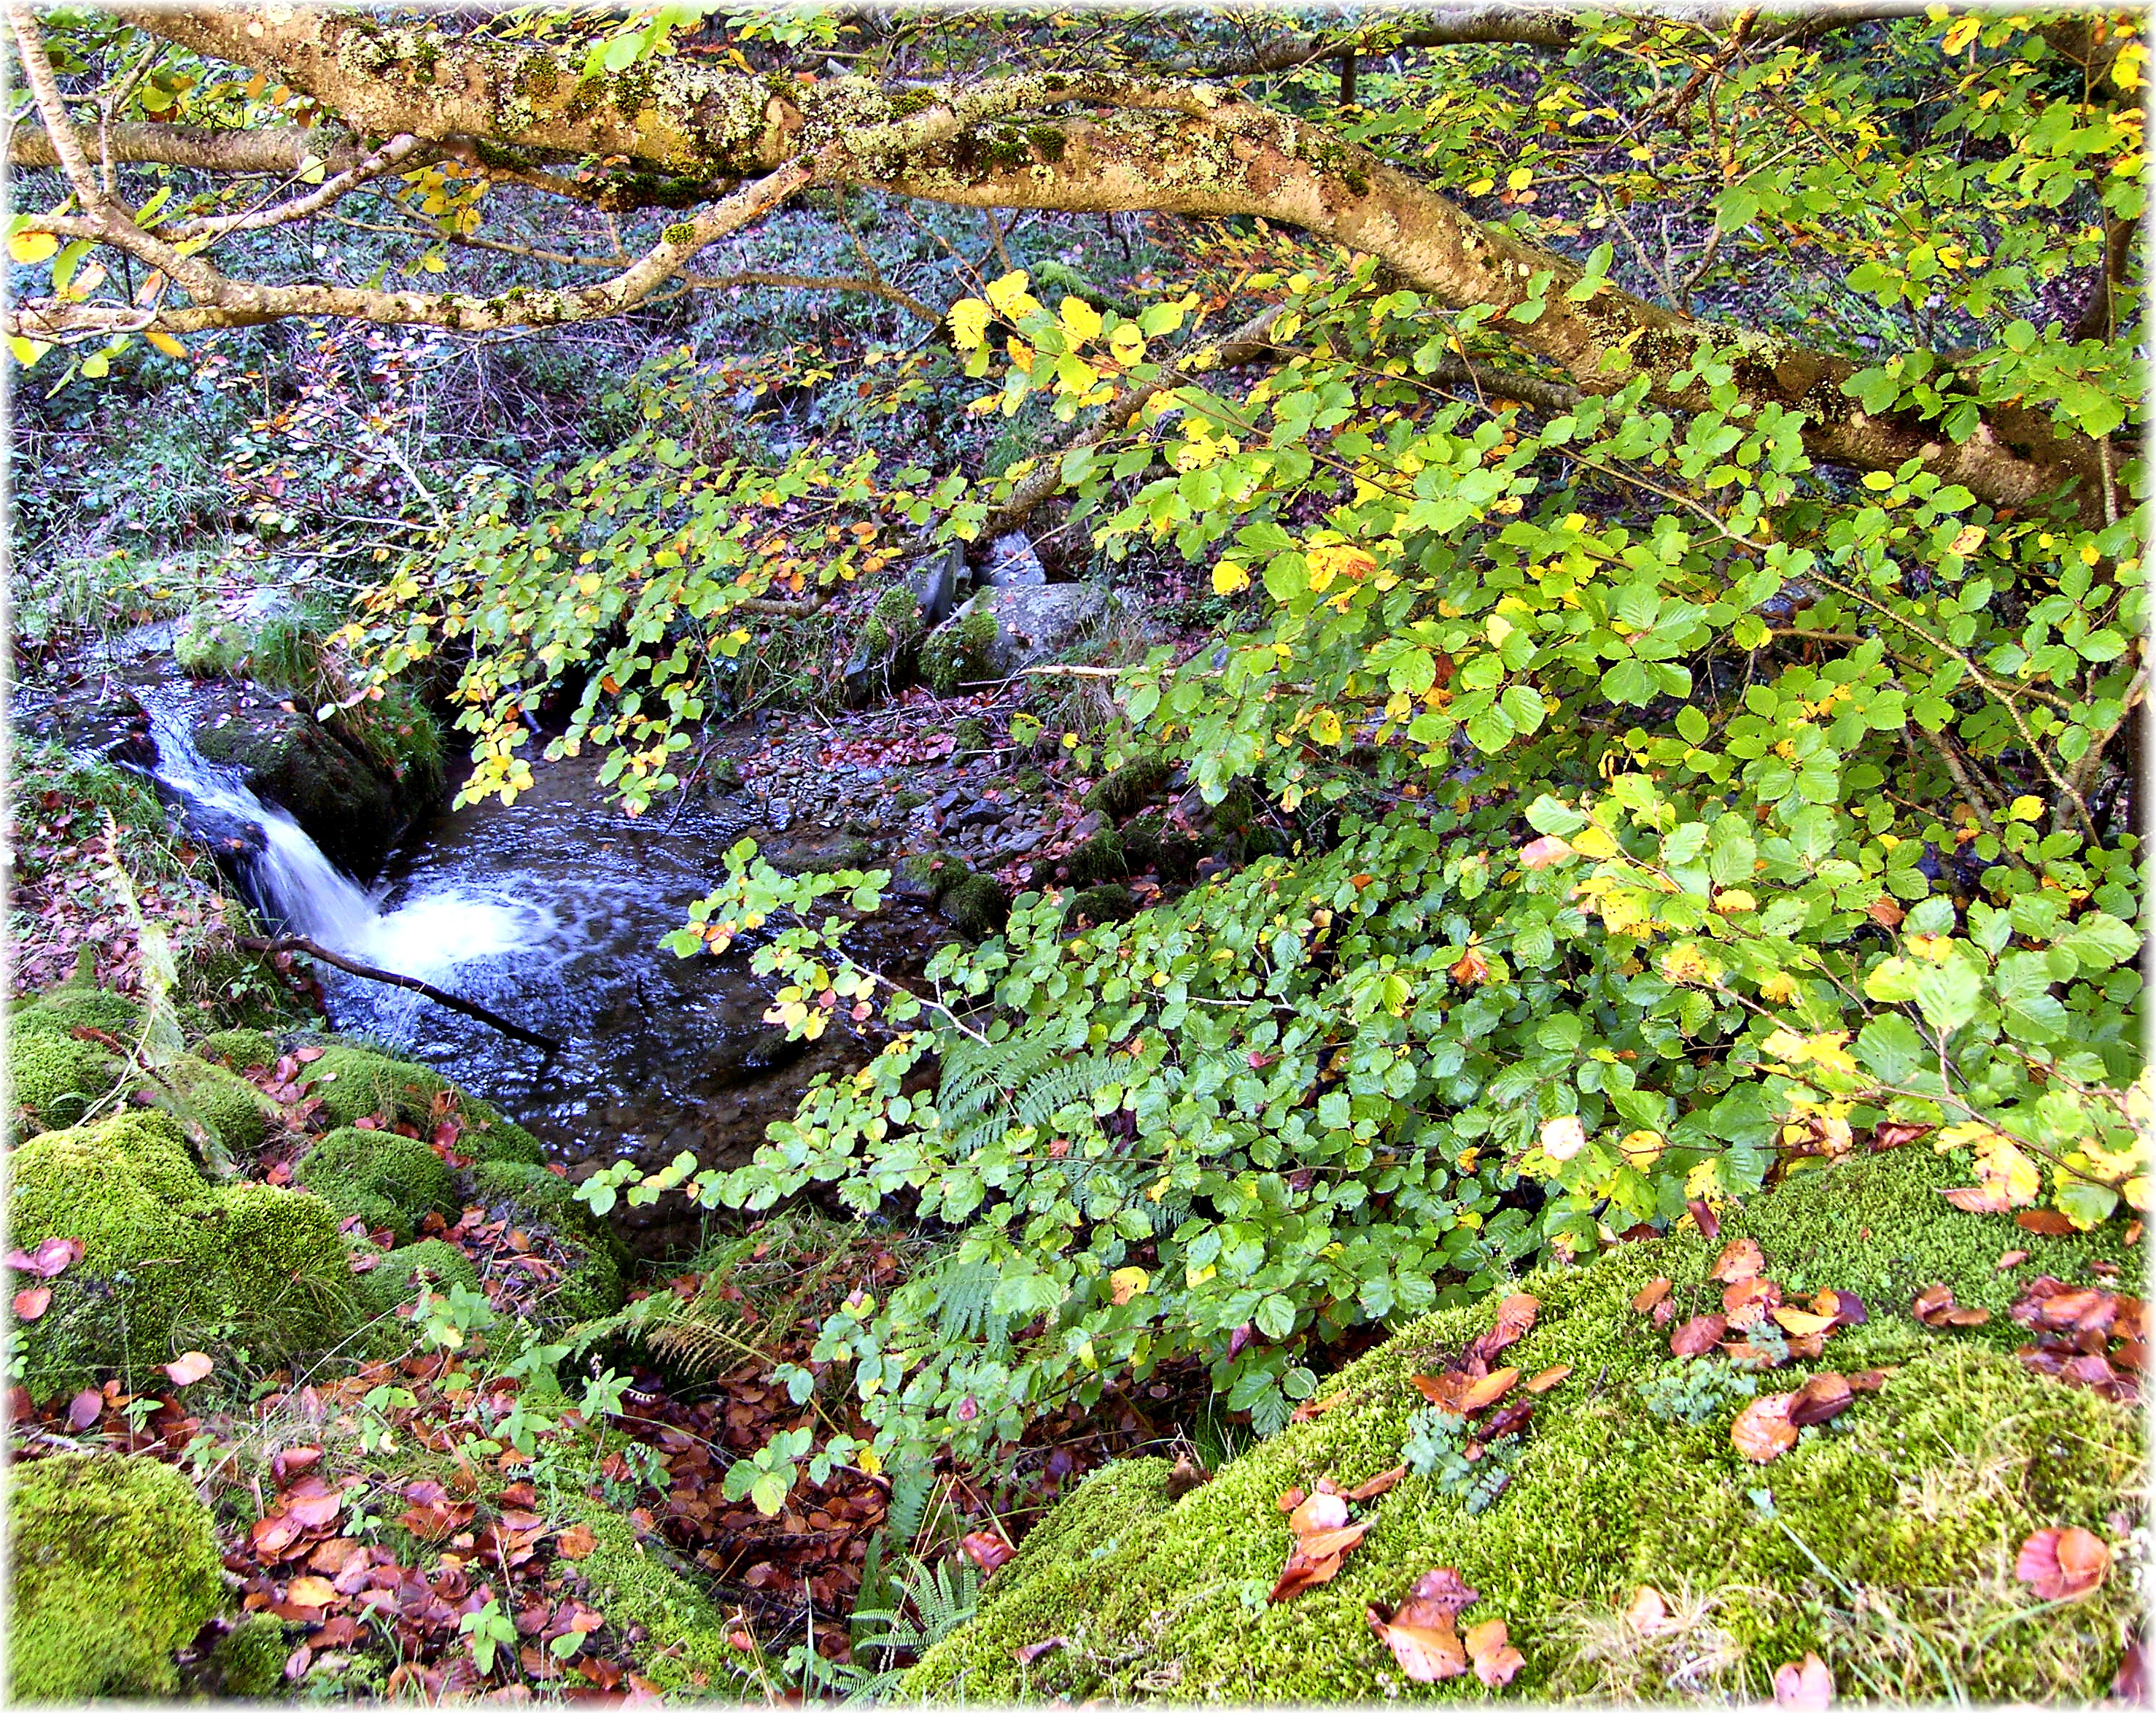
nature, plant, flower, river, pond, europe, stream, botany, garden, flora, wildflower, spain, espagne, sierra, vegetation, shrub, groundcover, europa, agua, rio, naturaleza, natureza, larioja, rioja, verde, natur, woodland, ecosystem, espana, montana, auga, flowering plant, logro o, ezcaray, land plant